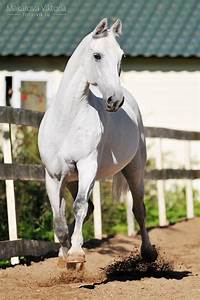
Label: horse